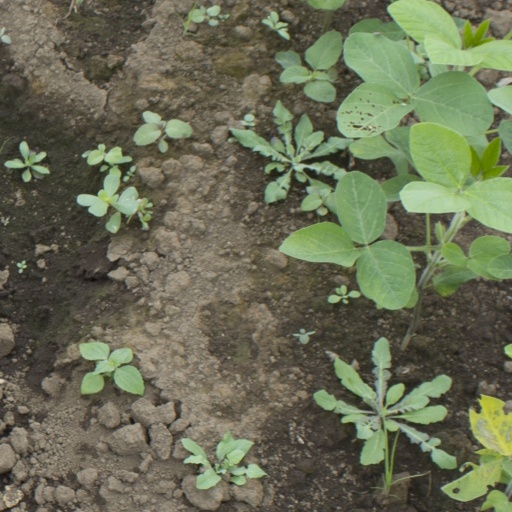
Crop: soybean